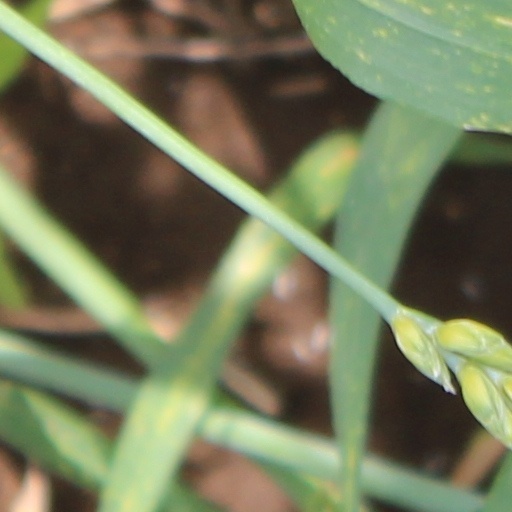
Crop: wheat